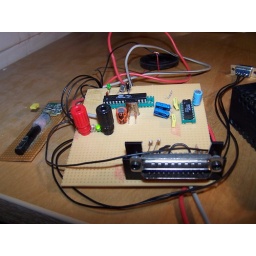
This is my alarm clock : it works, but the screen is not built.Nota : The firmware is under the GPL license :)